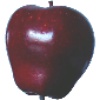
Label: red_delicious_apple